Annie Holmström

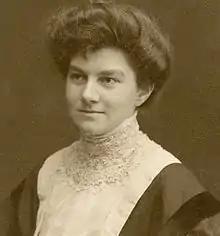

Annie Sofia Holmström (22 February 1880 – 26 October 1953) was a Swedish tennis player. She competed in singles and mixed doubles at the 1912 Summer Olympics and finished in fourth-fifth place. Her elder sister Ellen Brusewitz competed in singles at the same Olympics.